Mandritsara (district)

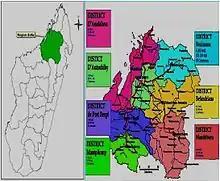
The districts of Sofia

Mandritsara is a district in northern Madagascar. It is a part of Sofia Region and borders the districts of Befandriana-Avaratra in north, Maroantsetra in northeast, Mananara in east, Soanierana Ivongo in southeast, Andilamena in south and Boriziny (Port-Bergé) in west. The area is and the population was estimated to be 320,647 in 2020.